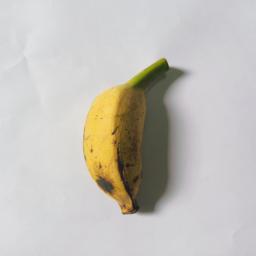
Banana variety: Bangla Kola